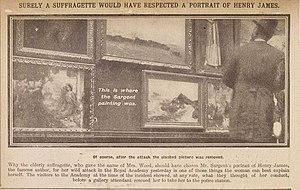
Mary Ann Aldham est une suffragette britannique, membre de la Women's Social and Political Union, emprisonnée à plusieurs reprises pour sa participation à des actions militantes en faveur du droit de vote des femmes au Royaume-Uni. Elle a reçu la Hunger Strike Medal de la WSPU.